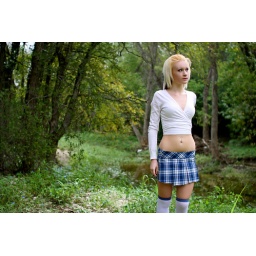
Playing hooky, Bristle in woods wearing a sexy blue plaid short school girl skirt and thigh high stocking socks.